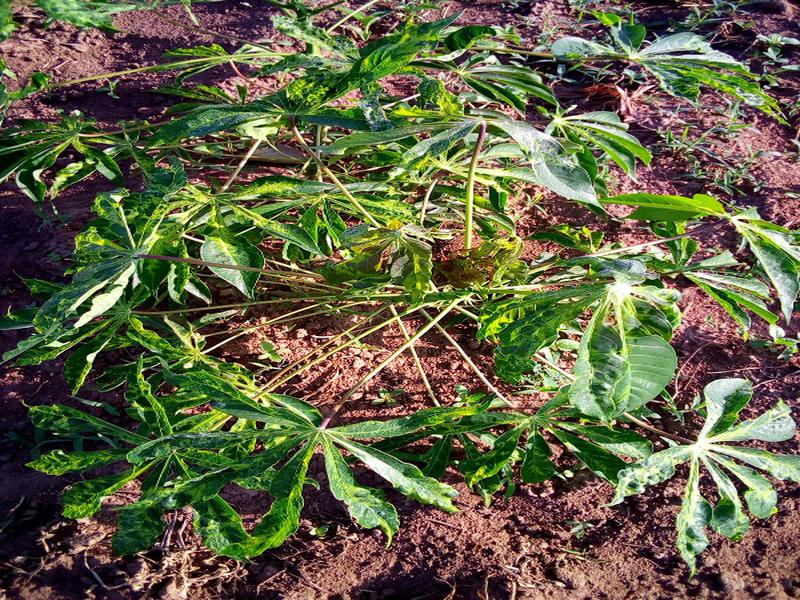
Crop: cassava
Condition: mosaic_disease